Luis Manuel de Pando y Sánchez

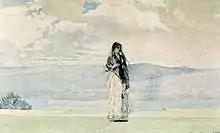
Portrait of the General's Wife painted by American watercolorist Winslow Homer. Painting currently in the permanent collection of the Rhode Island Institute of Art.

In 1885, the general married a French lady named Cecilia Armand-Roche and had one son, Francisco de Pando y Armand, who later became the most influential leader in Cuba's sugar industry.